Pieter Henket

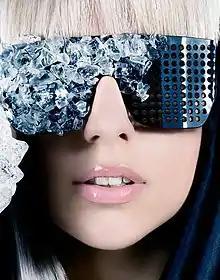
Pieter Henket's cover shot of Lady Gaga’s debut album "The Fame"

In 1999, he worked on the set of the film "Flawless", starring Robert De Niro and Philip Seymour Hoffman. He had a long-time collaboration with recording artist and producer Ryan Leslie. He has worked with celebrities such as Anjelica Huston, Mary-Kate Olsen, Sir Ben Kingsley, Kristen Stewart and Lady Gaga for whose debut album "The Fame" Henket shot. In 2010, the iconic image was presented at the American Woman exhibition at the Metropolitan Museum of Art in New York.